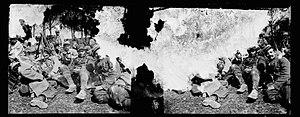
Passage du 4e régiment d'artillerie à Saleux (Somme). 1915. Guerre 1914-1918.
Le 205ᵉ régiment d'infanterie est un régiment d'infanterie de l'Armée de terre française créé sous la Révolution à partir de la 205ᵉ demi-brigade de première formation, recréé en 1914 avec les bataillons de réserve du 5ᵉ régiment d'infanterie.